Woo Mi-hwa

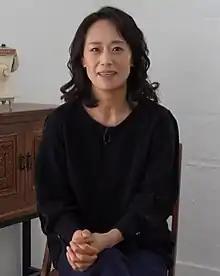
Woo Mihwa 2021

Woo Mi-hwa (February 2, 1974) is a South Korean actress. She began her career in theater before transitioning to supporting roles in television and film. She debuted as a theater actress in 1998, playing Petra in the Korean adaptation of the play "An Enemy of the People".